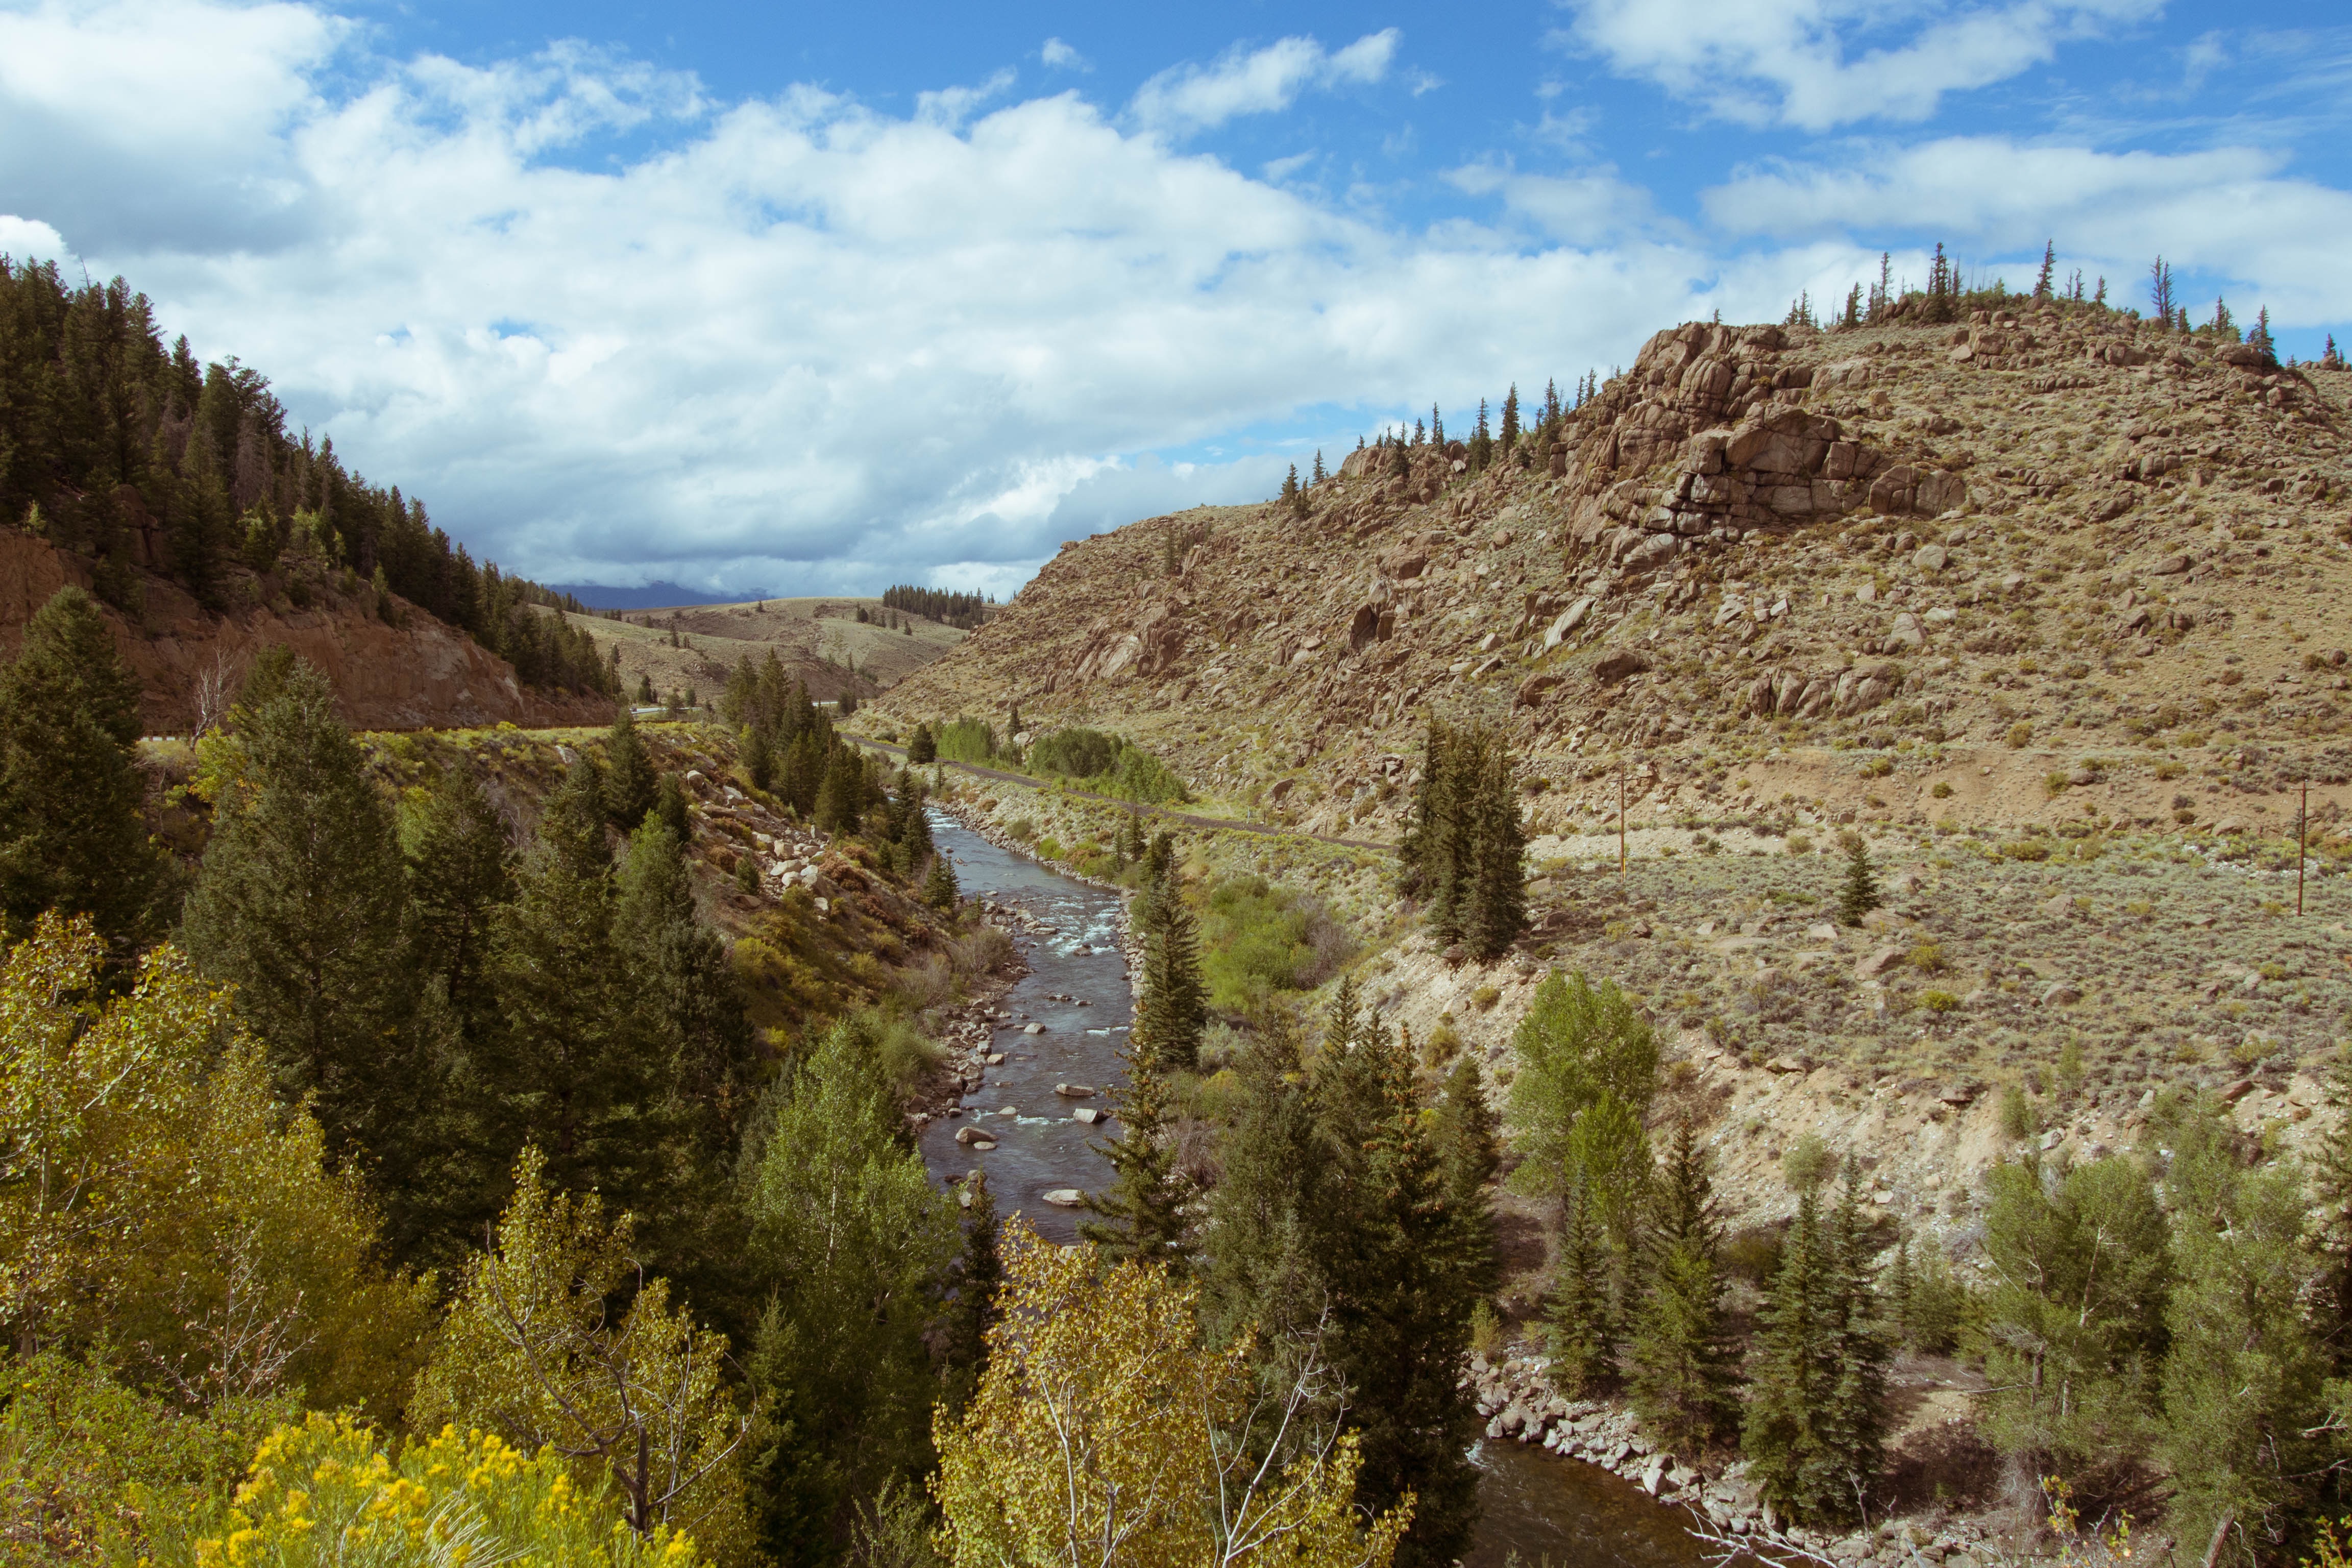
landscape, rock, wilderness, mountain, trail, hill, flower, valley, mountain range, cliff, terrain, ridge, geology, ruins, badlands, plateau, ecosystem, geographical feature, mountainous landforms